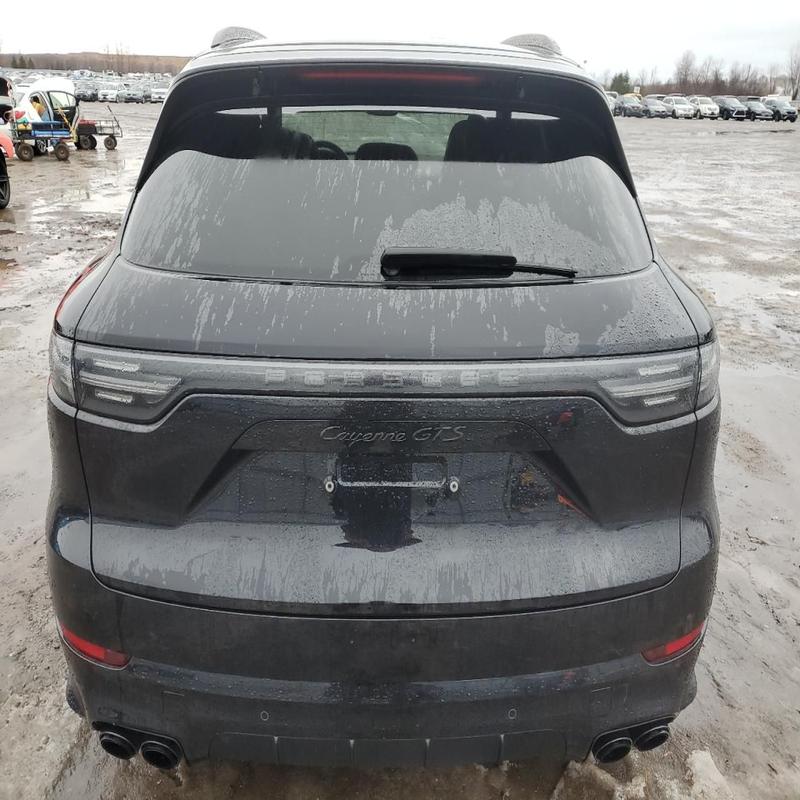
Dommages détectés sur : plaque d'immatriculation arrière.
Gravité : majeur